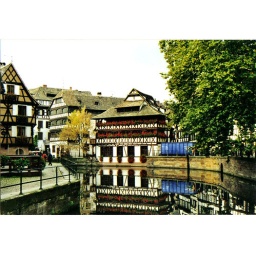
houses by the river